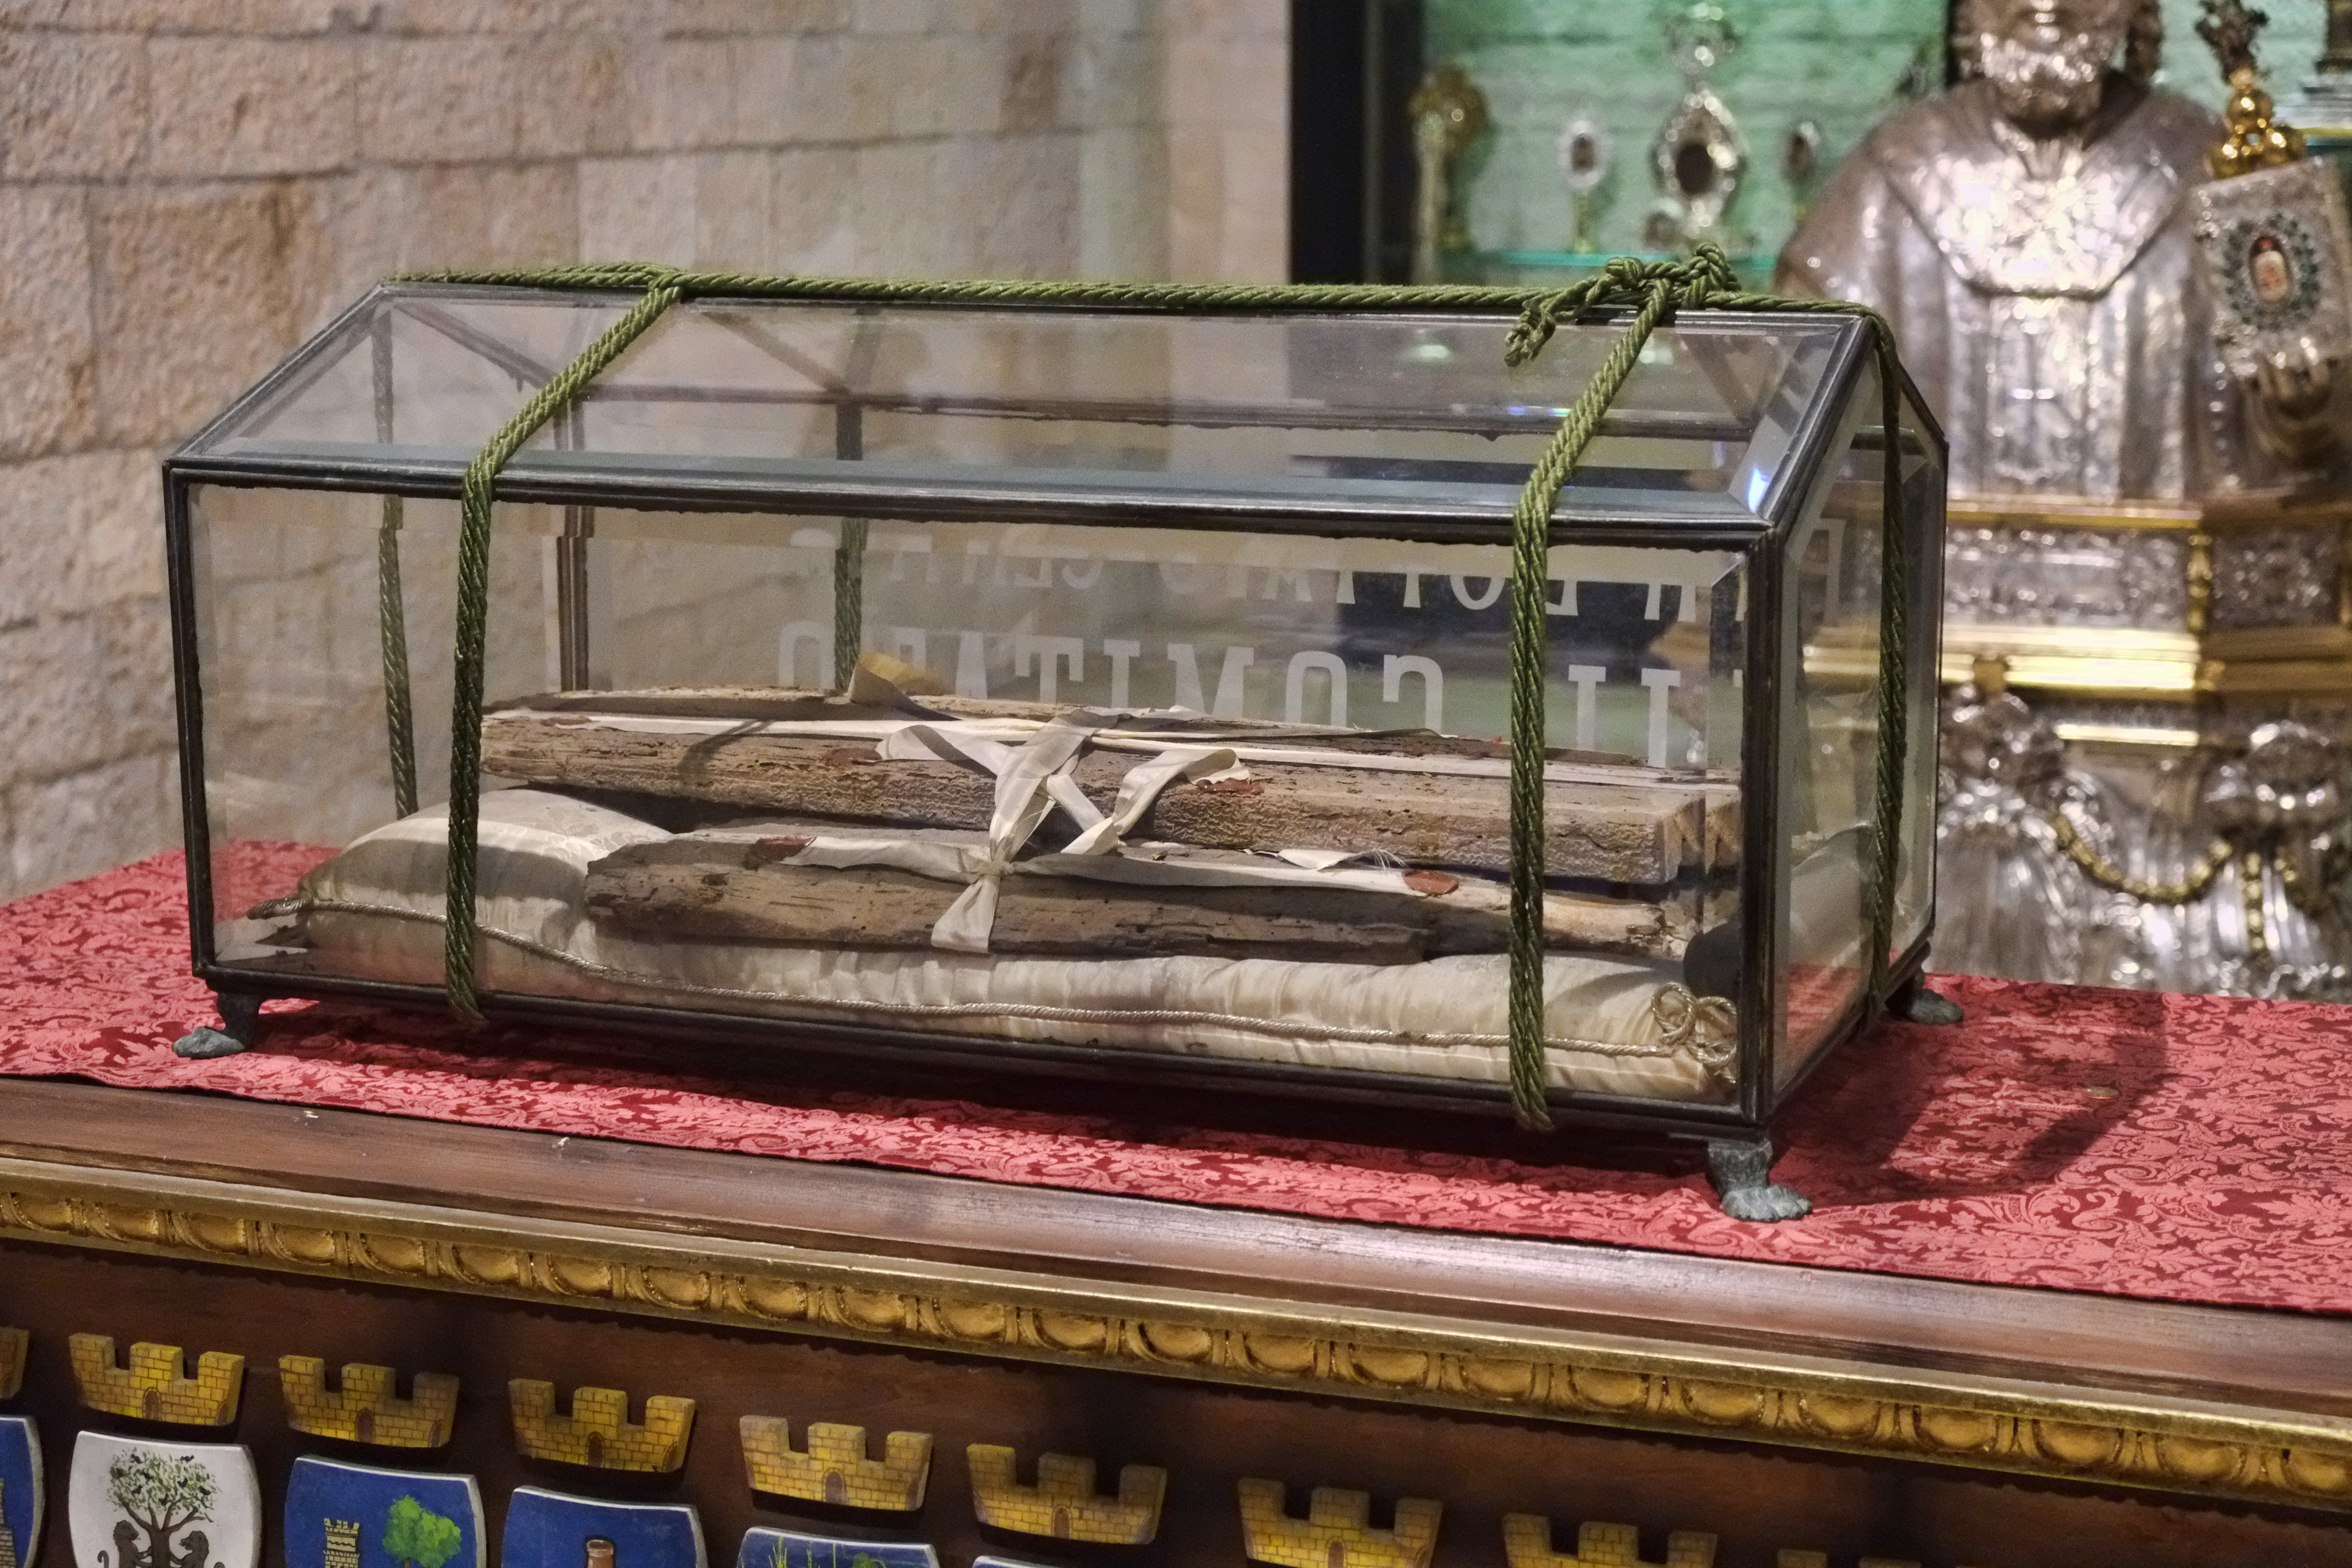
italy, stall, tourist attraction, fuji, fujix, fujixe1, e1, bari, sannicola, sannicoladibari